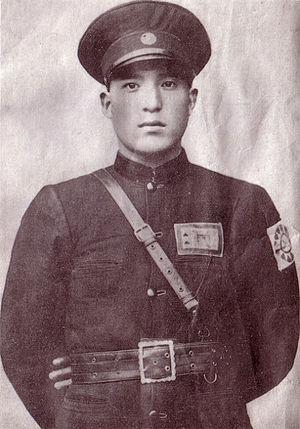
La Rébellion Kumul ou Rébellion Hami est une rébellion d'ouïghours Kumulik qui se liguèrent avec la clique des Ma du général Ma Zhongying pour renverser Jin Shuren, le seigneur de la guerre de la clique du Xinjiang.
Ma Zhongying, aussi appelé Ma Chung-ying, né en 1912 et peut-être décédé en 1936 à l'âge de 24 ans, est un seigneur de la guerre chinois musulman de la clique des Ma qui gouverna la province de Gansu dans les années 1930. Il s'allia avec le Kuomintang qui lui donna le commandement de la 36ᵉ division de l'armée nationale révolutionnaire avec pour mission de renverser le gouverneur du Xinjiang, Jin Shuren. Après plusieurs victoires sur les forces russes blanches, il tente d'agrandir son territoire dans le Sud du Xinjiang en lançant des campagnes à partir de sa base du Gansu mais est finalement bloqué en 1934 par le seigneur de guerre Sheng Shicai.